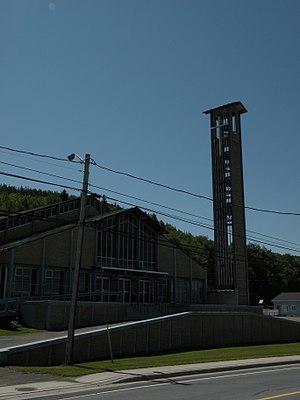
L'église catholique Notre-Dame-de-Lourdes d'Atholville, au Nouveau-Brunswick (Canada).
Atholville est un village canadien situé dans le comté de Restigouche dans le Nord du Nouveau-Brunswick ; il est bâti sur la rive-sud de la rivière Ristigouche, face au Québec et à l'ouest de Campbellton.